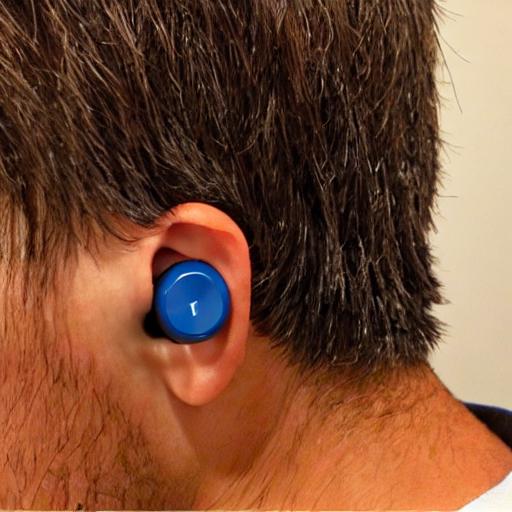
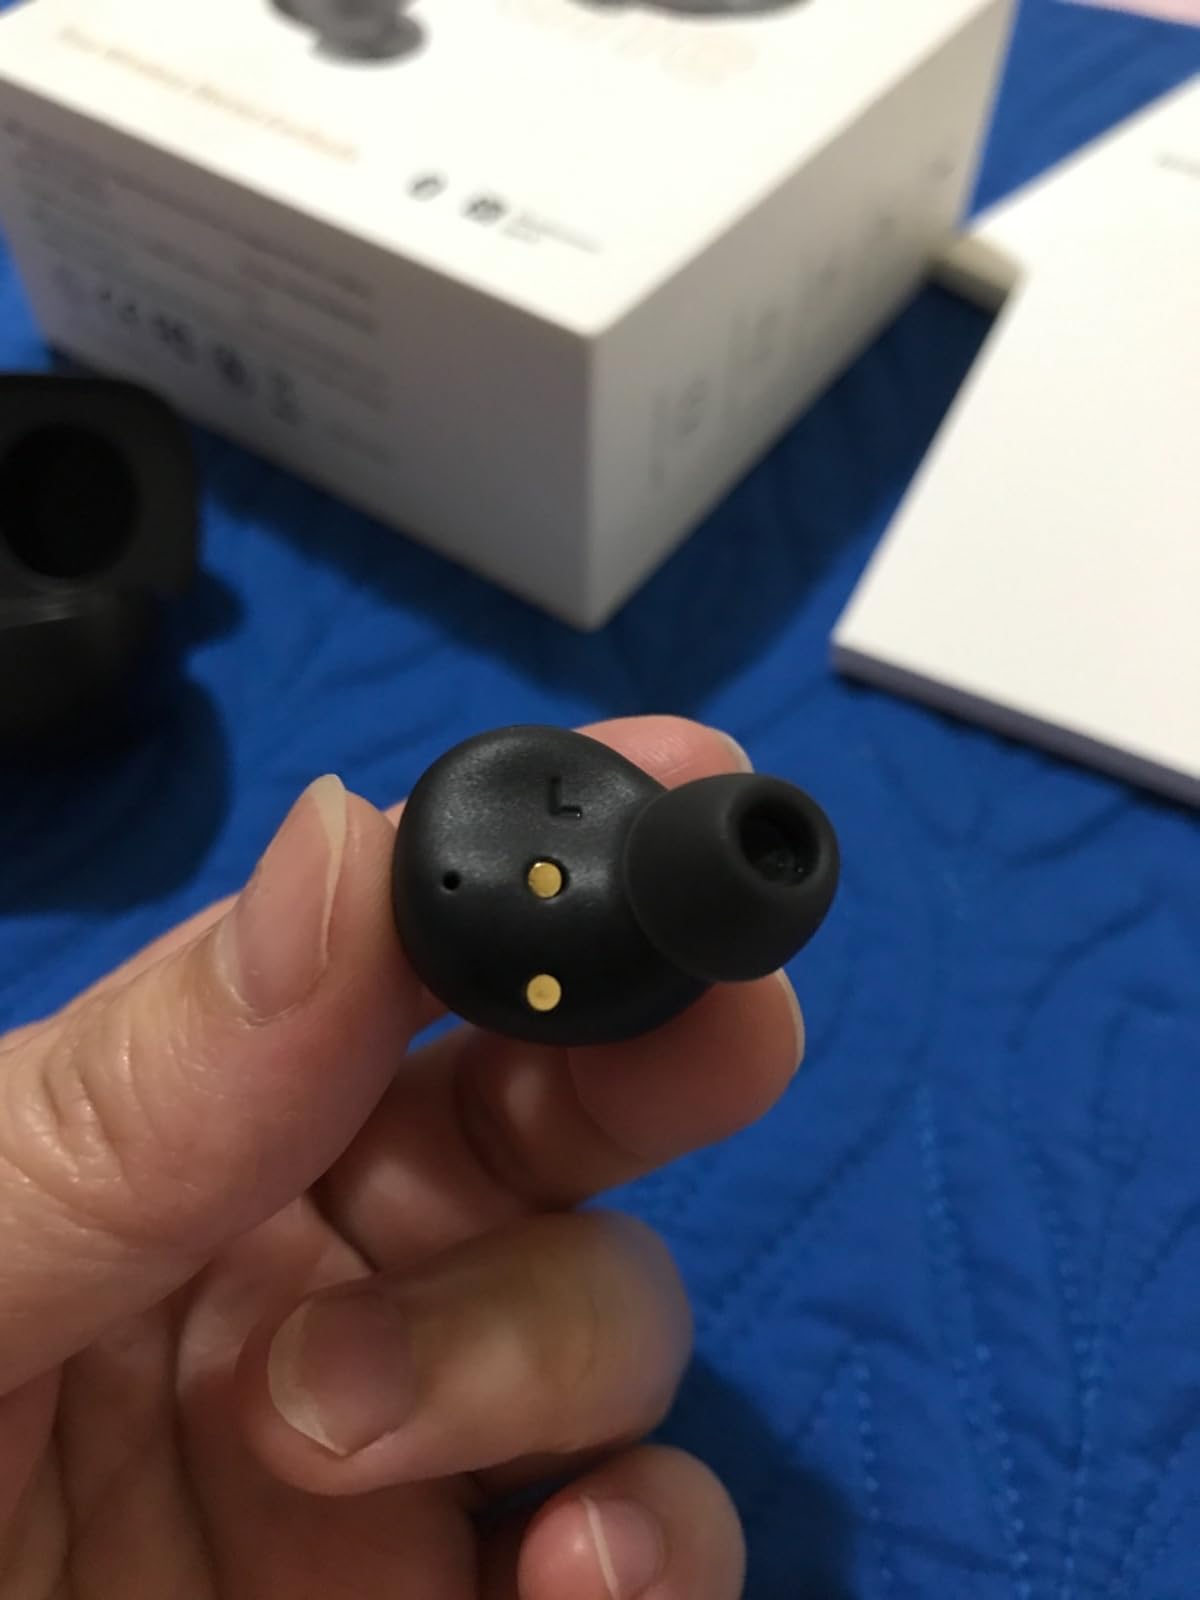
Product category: earbuds
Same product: no